Jonas Gray

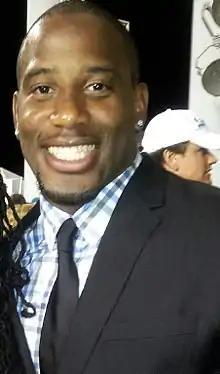
Gray in 2013

Jonas Gray (born June 27, 1990) is an American former professional football player who was a running back in the National Football League (NFL). He played college football for the Notre Dame Fighting Irish. He was signed by the Miami Dolphins as an undrafted free agent in 2012 and also played for the Baltimore Ravens and New England Patriots. Gray is best known for his performance with the Patriots in a 2014 game against the Indianapolis Colts.